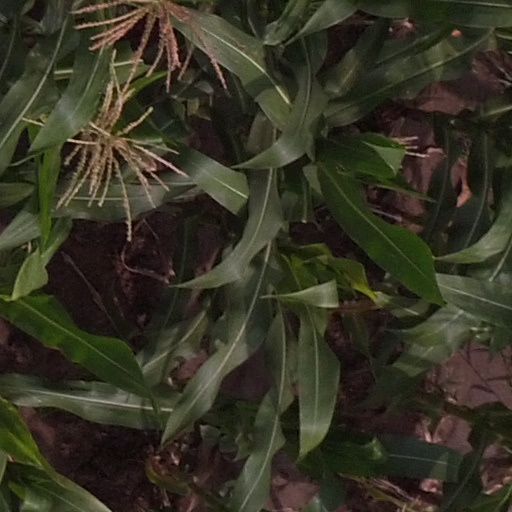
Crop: maize; corn